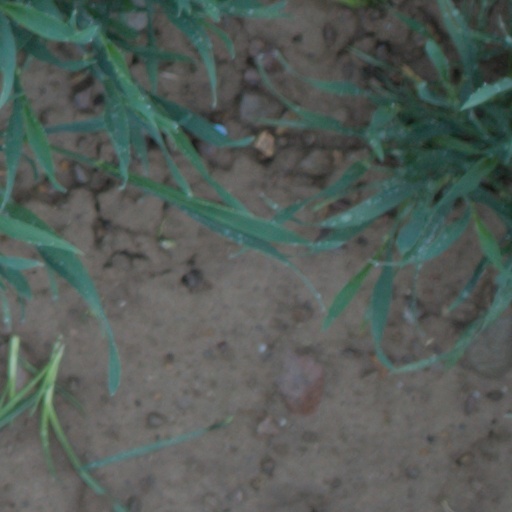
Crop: wheat